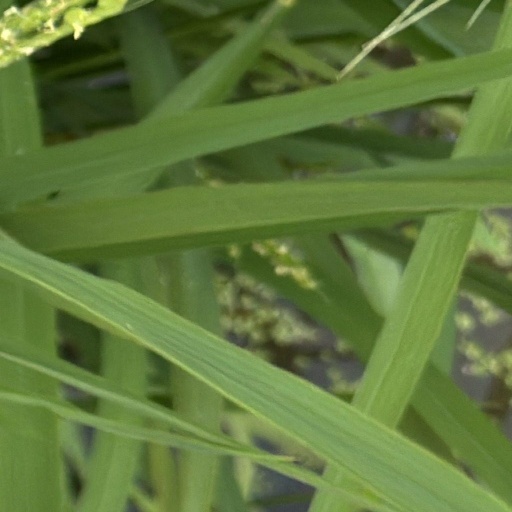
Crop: rice